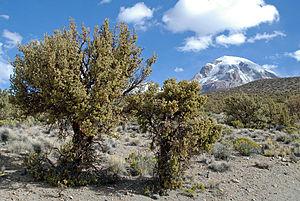
Polylepis rugulosa est une espèce de plantes de la famille des Rosaceae.